Daffney

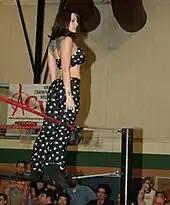
Daffney in 2009

As a result of having her hair cut by the Beautiful People on the March 19 episode of "Impact!", Spruill transformed into her old Daffney ring name and gimmick on the April 2 episode of "Impact!", when she appeared in on-screen psychiatrist Dr. Stevie's office for a therapy session. On the April 16 episode of "Impact!", she teamed with Stevie's other patient Abyss to defeat the duo of ODB and Cody Deaner in a mixed tag team match. She competed in the Queen of the Cage match at Lockdown against ODB, Madison Rayne and Sojournor Bolt, but failed to win the match. On the May 14 episode of "Impact!", Daffney turned heel by assaulting Taylor Wilde, because she did not save her when The Beautiful People cut her hair. At Sacrifice Wilde defeated Daffney, who had Abyss and Dr. Stevie in her corner, in the first ever Monster's Ball match. After she and Dr. Stevie began associating themselves with the returning Raven, Daffney defeated Wilde with their help in a rematch on the June 4 episode of "Impact" with her swinging fisherman suplex named the Lobotomy. The following week she assaulted Wilde backstage after provoking her by attacking her on-screen best friend, backstage interviewer Lauren, earlier on the same night. Daffney and Raven were defeated by Abyss and Taylor Wilde at Slammiversary in a Monster's Ball mixed tag match. During the match Wilde slammed Daffney onto a pile of thumbtacks. The following Thursday on "Impact!", she and Wilde faced off in the first ever "Match of 10,000 Tacks", which she lost.